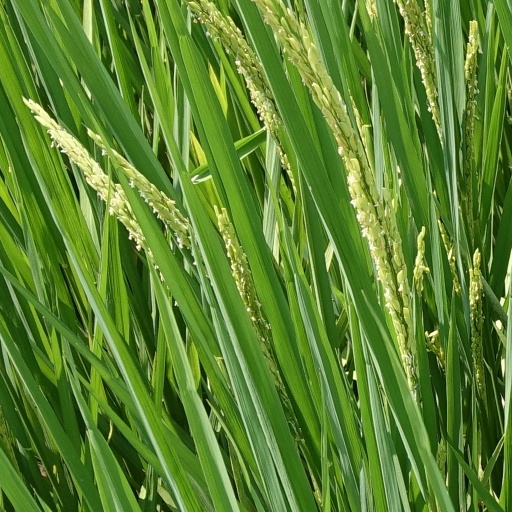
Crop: rice